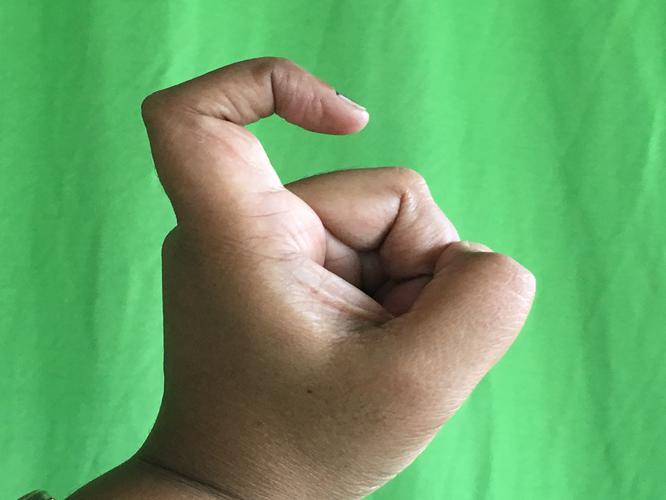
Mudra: Tamarachudam
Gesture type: single_hand